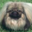
Label: dog